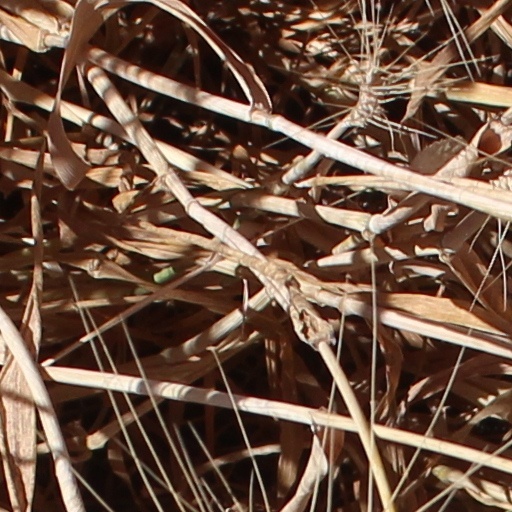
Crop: wheat